Formalities in English law

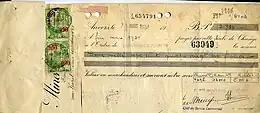
A bill of exchange, for instance a cheque, is a written order by one person to another (typically a bank) to pay a sum of money to a third person.

In contract law, formality is typically required for large engagements. This includes the sale of land, a lease of property over three years, a consumer credit agreement, and a bill of exchange. A contract for guarantee must also, at some stage, be evidenced in writing. As a matter of contract English law takes the approach that a gratuitous promise, as a matter of contract law, is not legally binding. While a gift that is delivered will transfer property irrevocably, and while someone may always bind themselves to a promise without anything in return to deliver a thing in future if they sign a deed that is witnessed, a simple promise to do something in future can be revoked. This is result is reached, with some complexity, through the English doctrine of consideration.